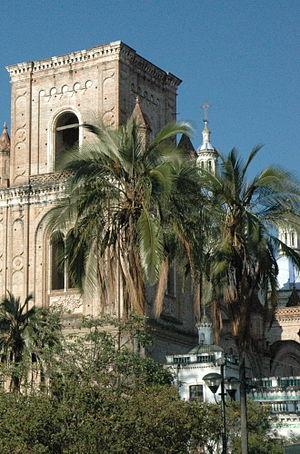
Le Cocotier de Quito est une espèce sud-américaine de palmiers à feuilles pennées de la sous-famille des Arecoideae et de la tribu des Cocoseae. Elle est cultivée traditionnellement pour son fruit dans la cordillère des Andes au Sud de la Colombie et en Équateur jusqu'à 3 000 m d'altitude. Sa graine comestible, semblable à une noix, est consommée localement. Aucun spécimen n'est connu à l'état sauvage.